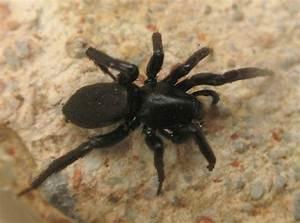
spider